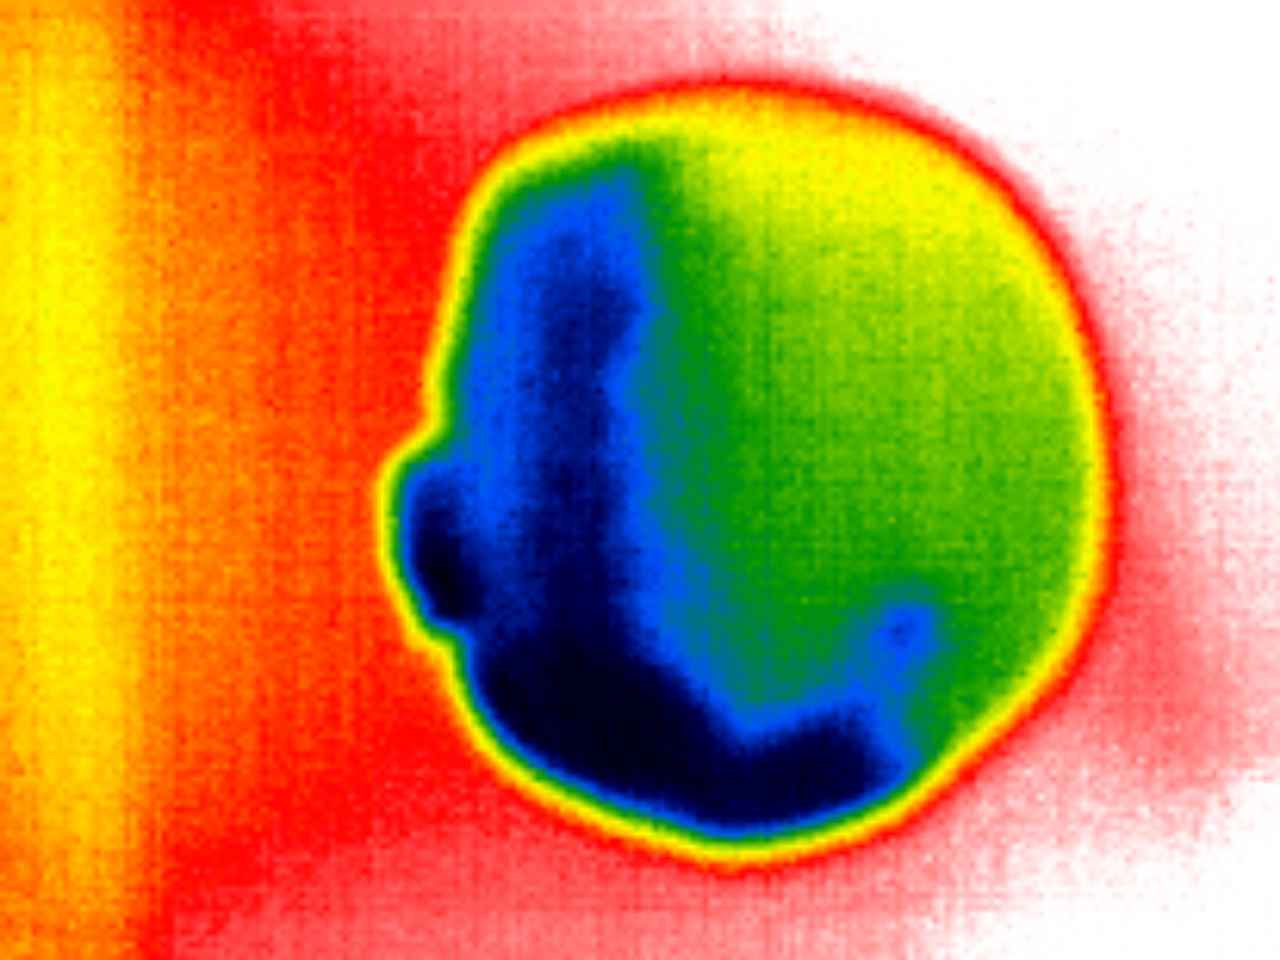
Label: Major Defect